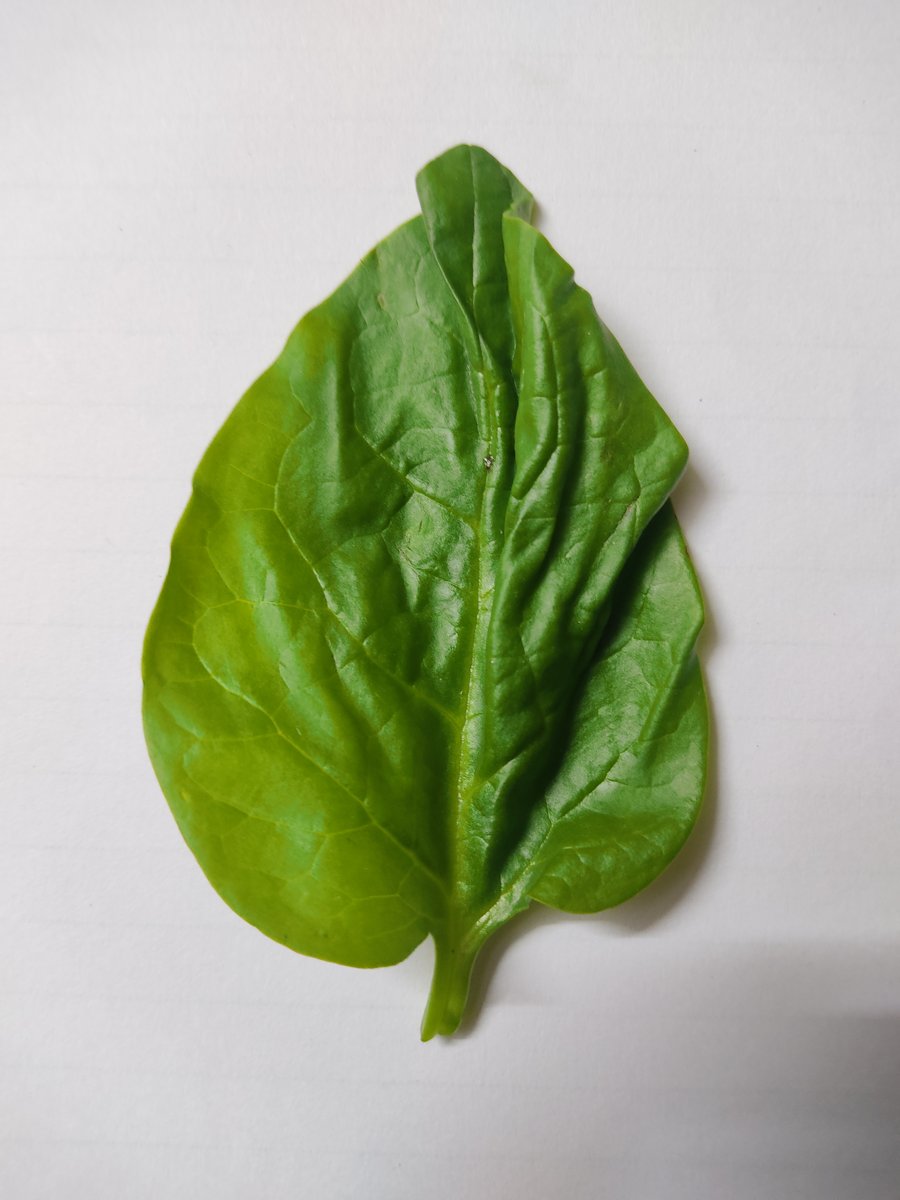
Label: Healthy-Leaf